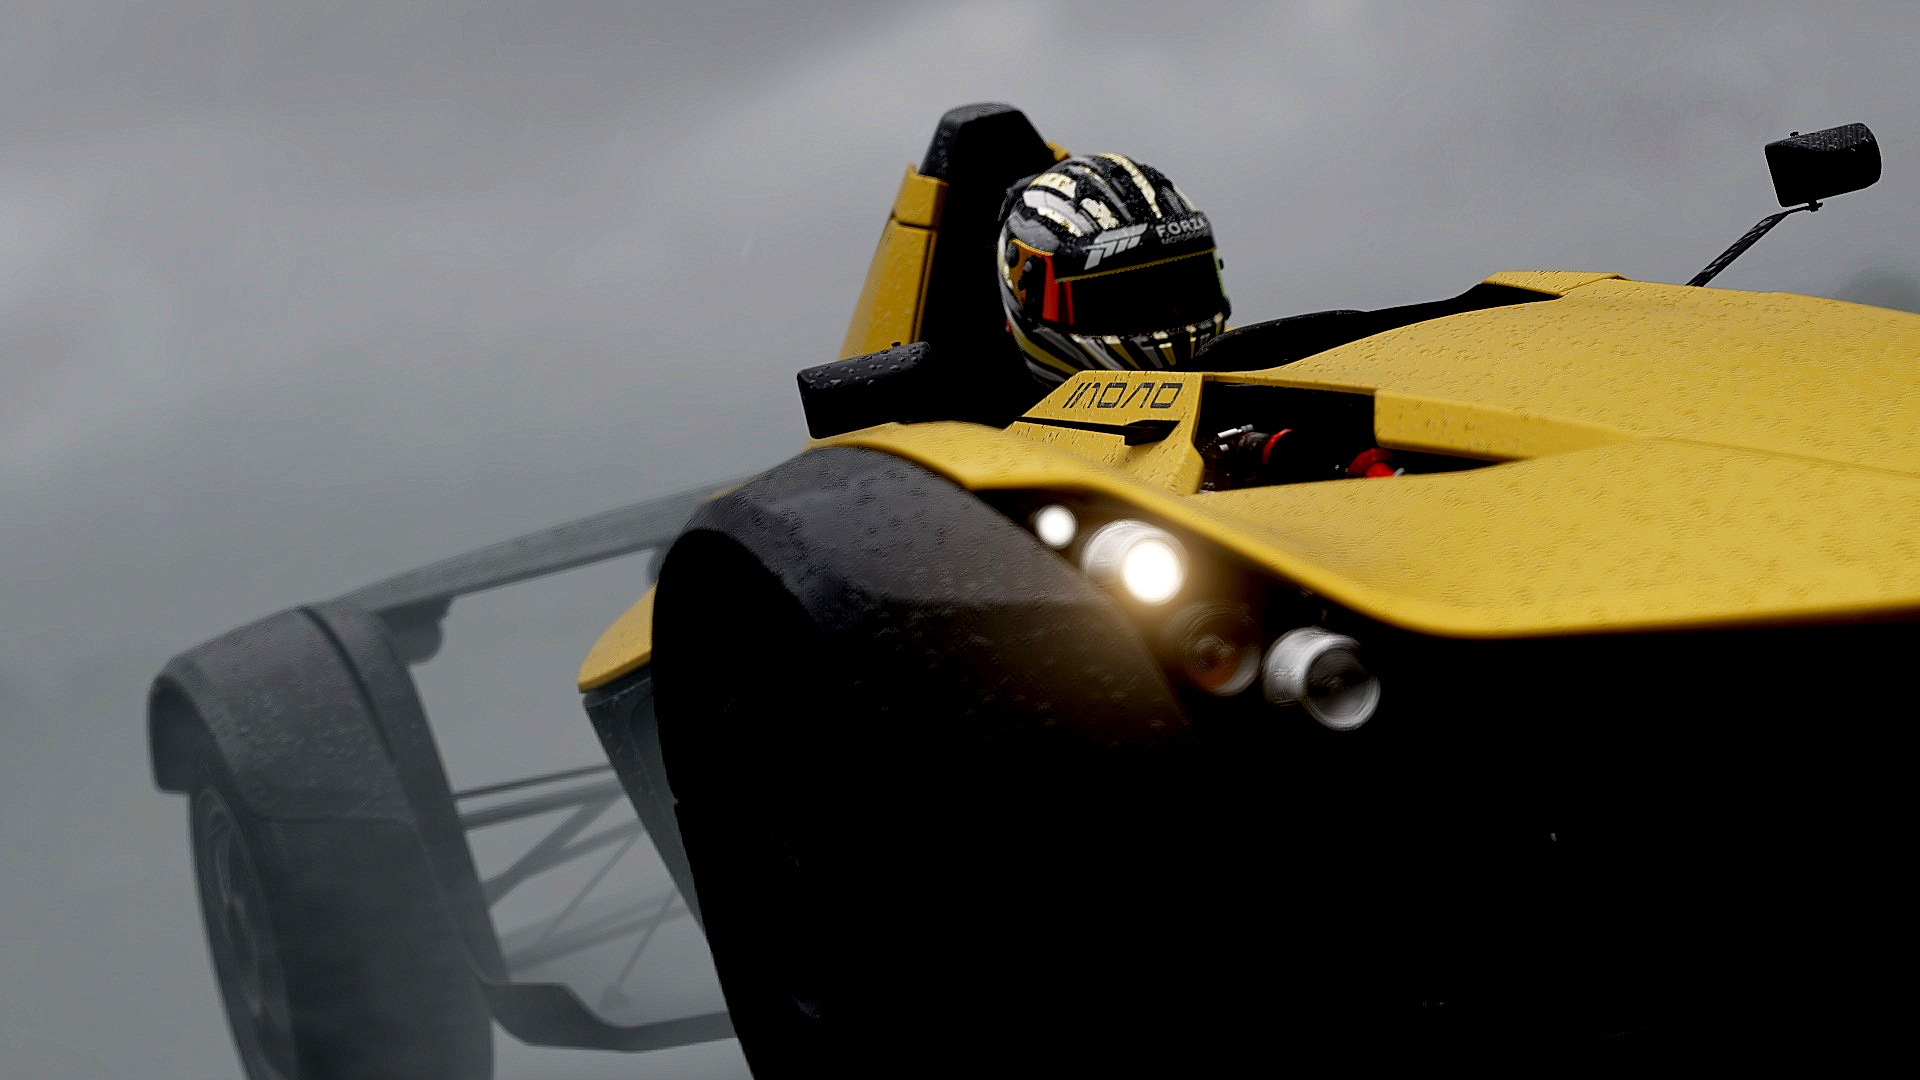
car, vehicle, yellow, racing, motorsport, auto racing, open wheel car, formula one car